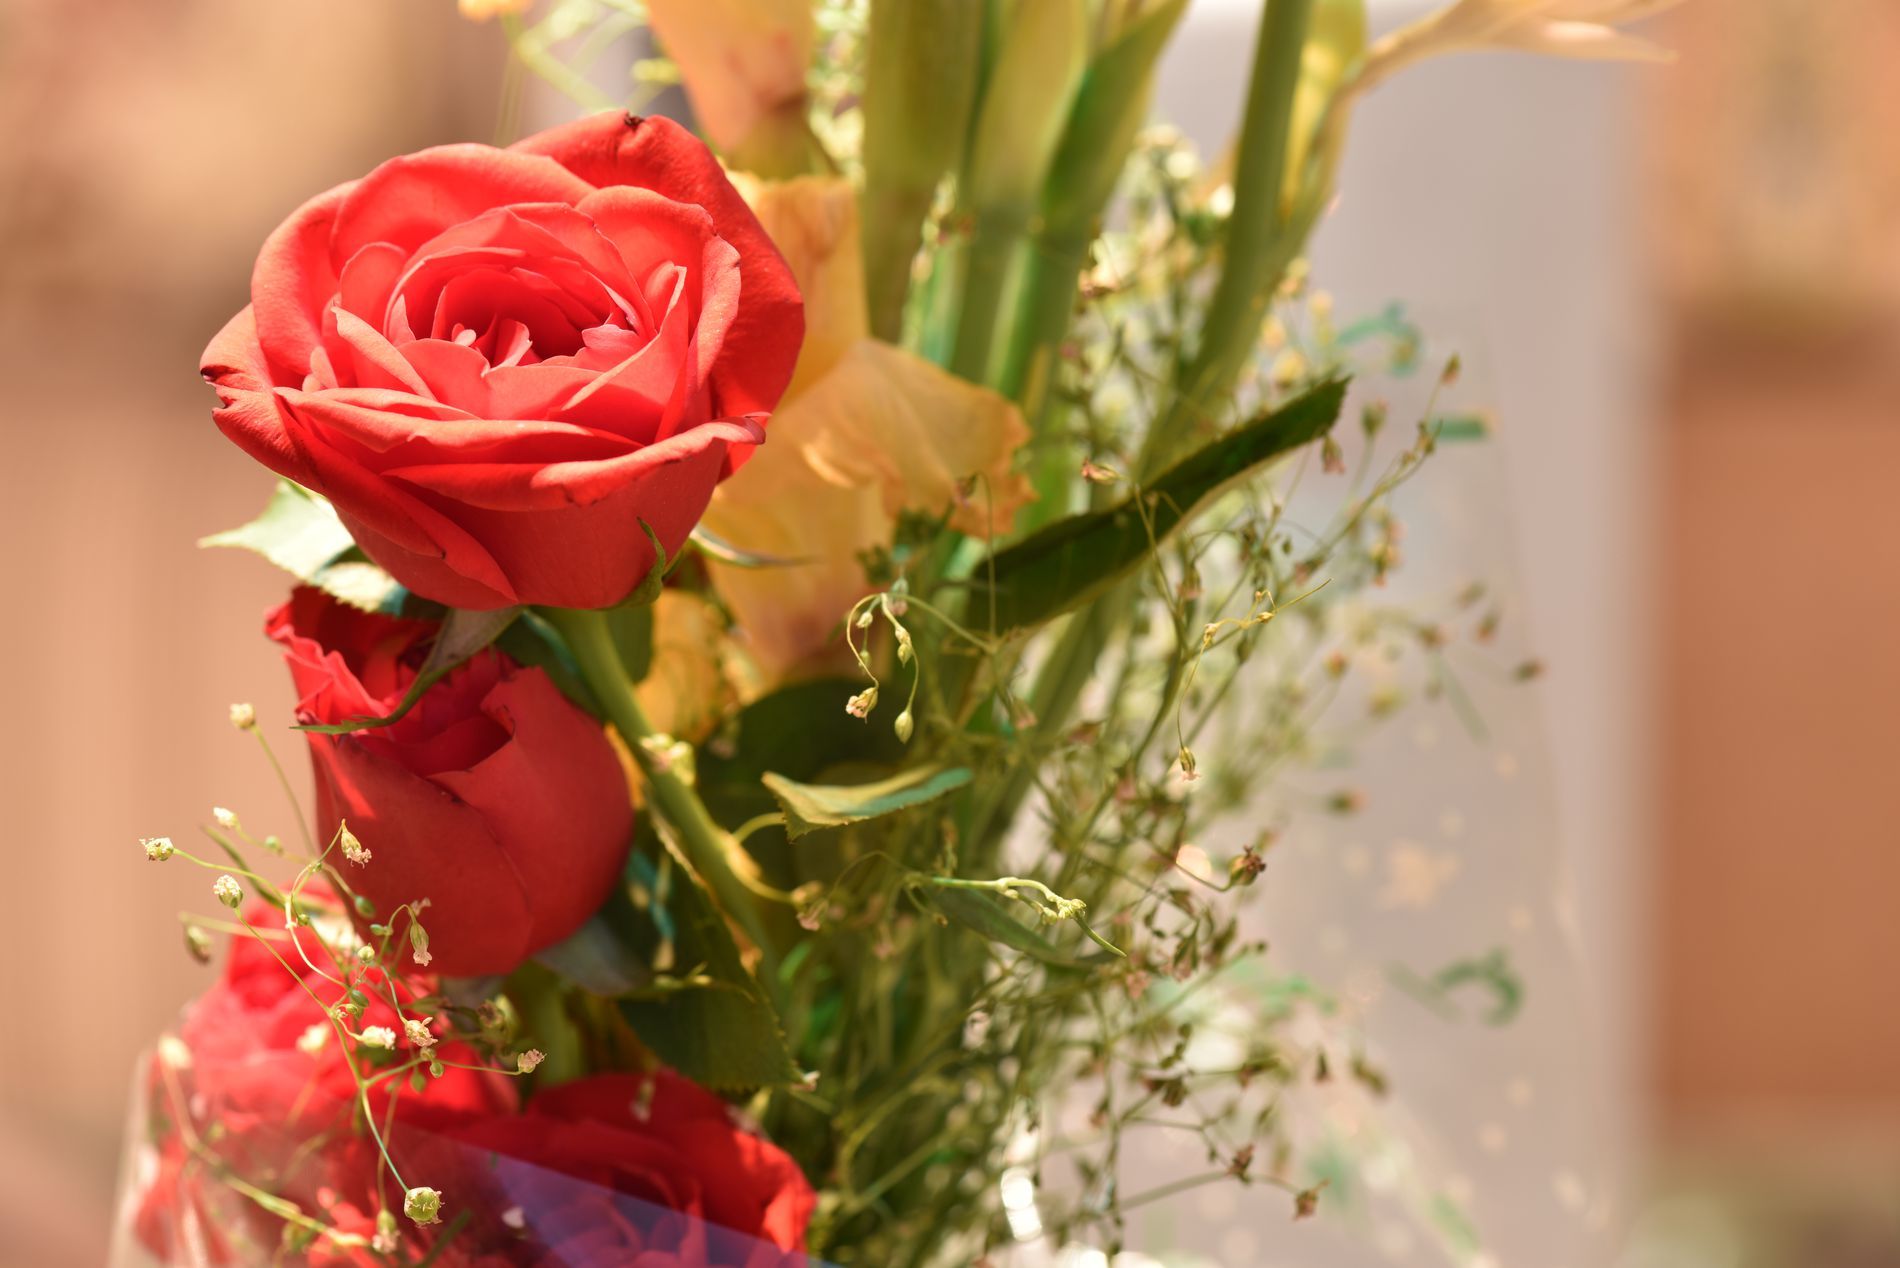
Pretty flowers.
A close up shot of vibrant red and orange flowers in full bloom, with their delicate petals standing out against a background of blurred green stems and a softly diffused backdrop.
A landscape picture taken in natural, sunny daylight in a color palette of shades of red, orange, green against a blurred beige background creating a soft, natural atmosphere.
Labels: Flower, Plant, Rose, Flower Arrangement, Flower Bouquet, Petal, Ikebana, blurred background, Flowers, stems, Stems
Camera: NIKON CORPORATION NIKON D810
Lens: 105mm f/2.8, AF-S VR Micro-Nikkor 105mm f/2.8G IF-ED
Aperture: F7.1
Exposure: 8 sec
ISO: 100
Focal length: 105.0 mm